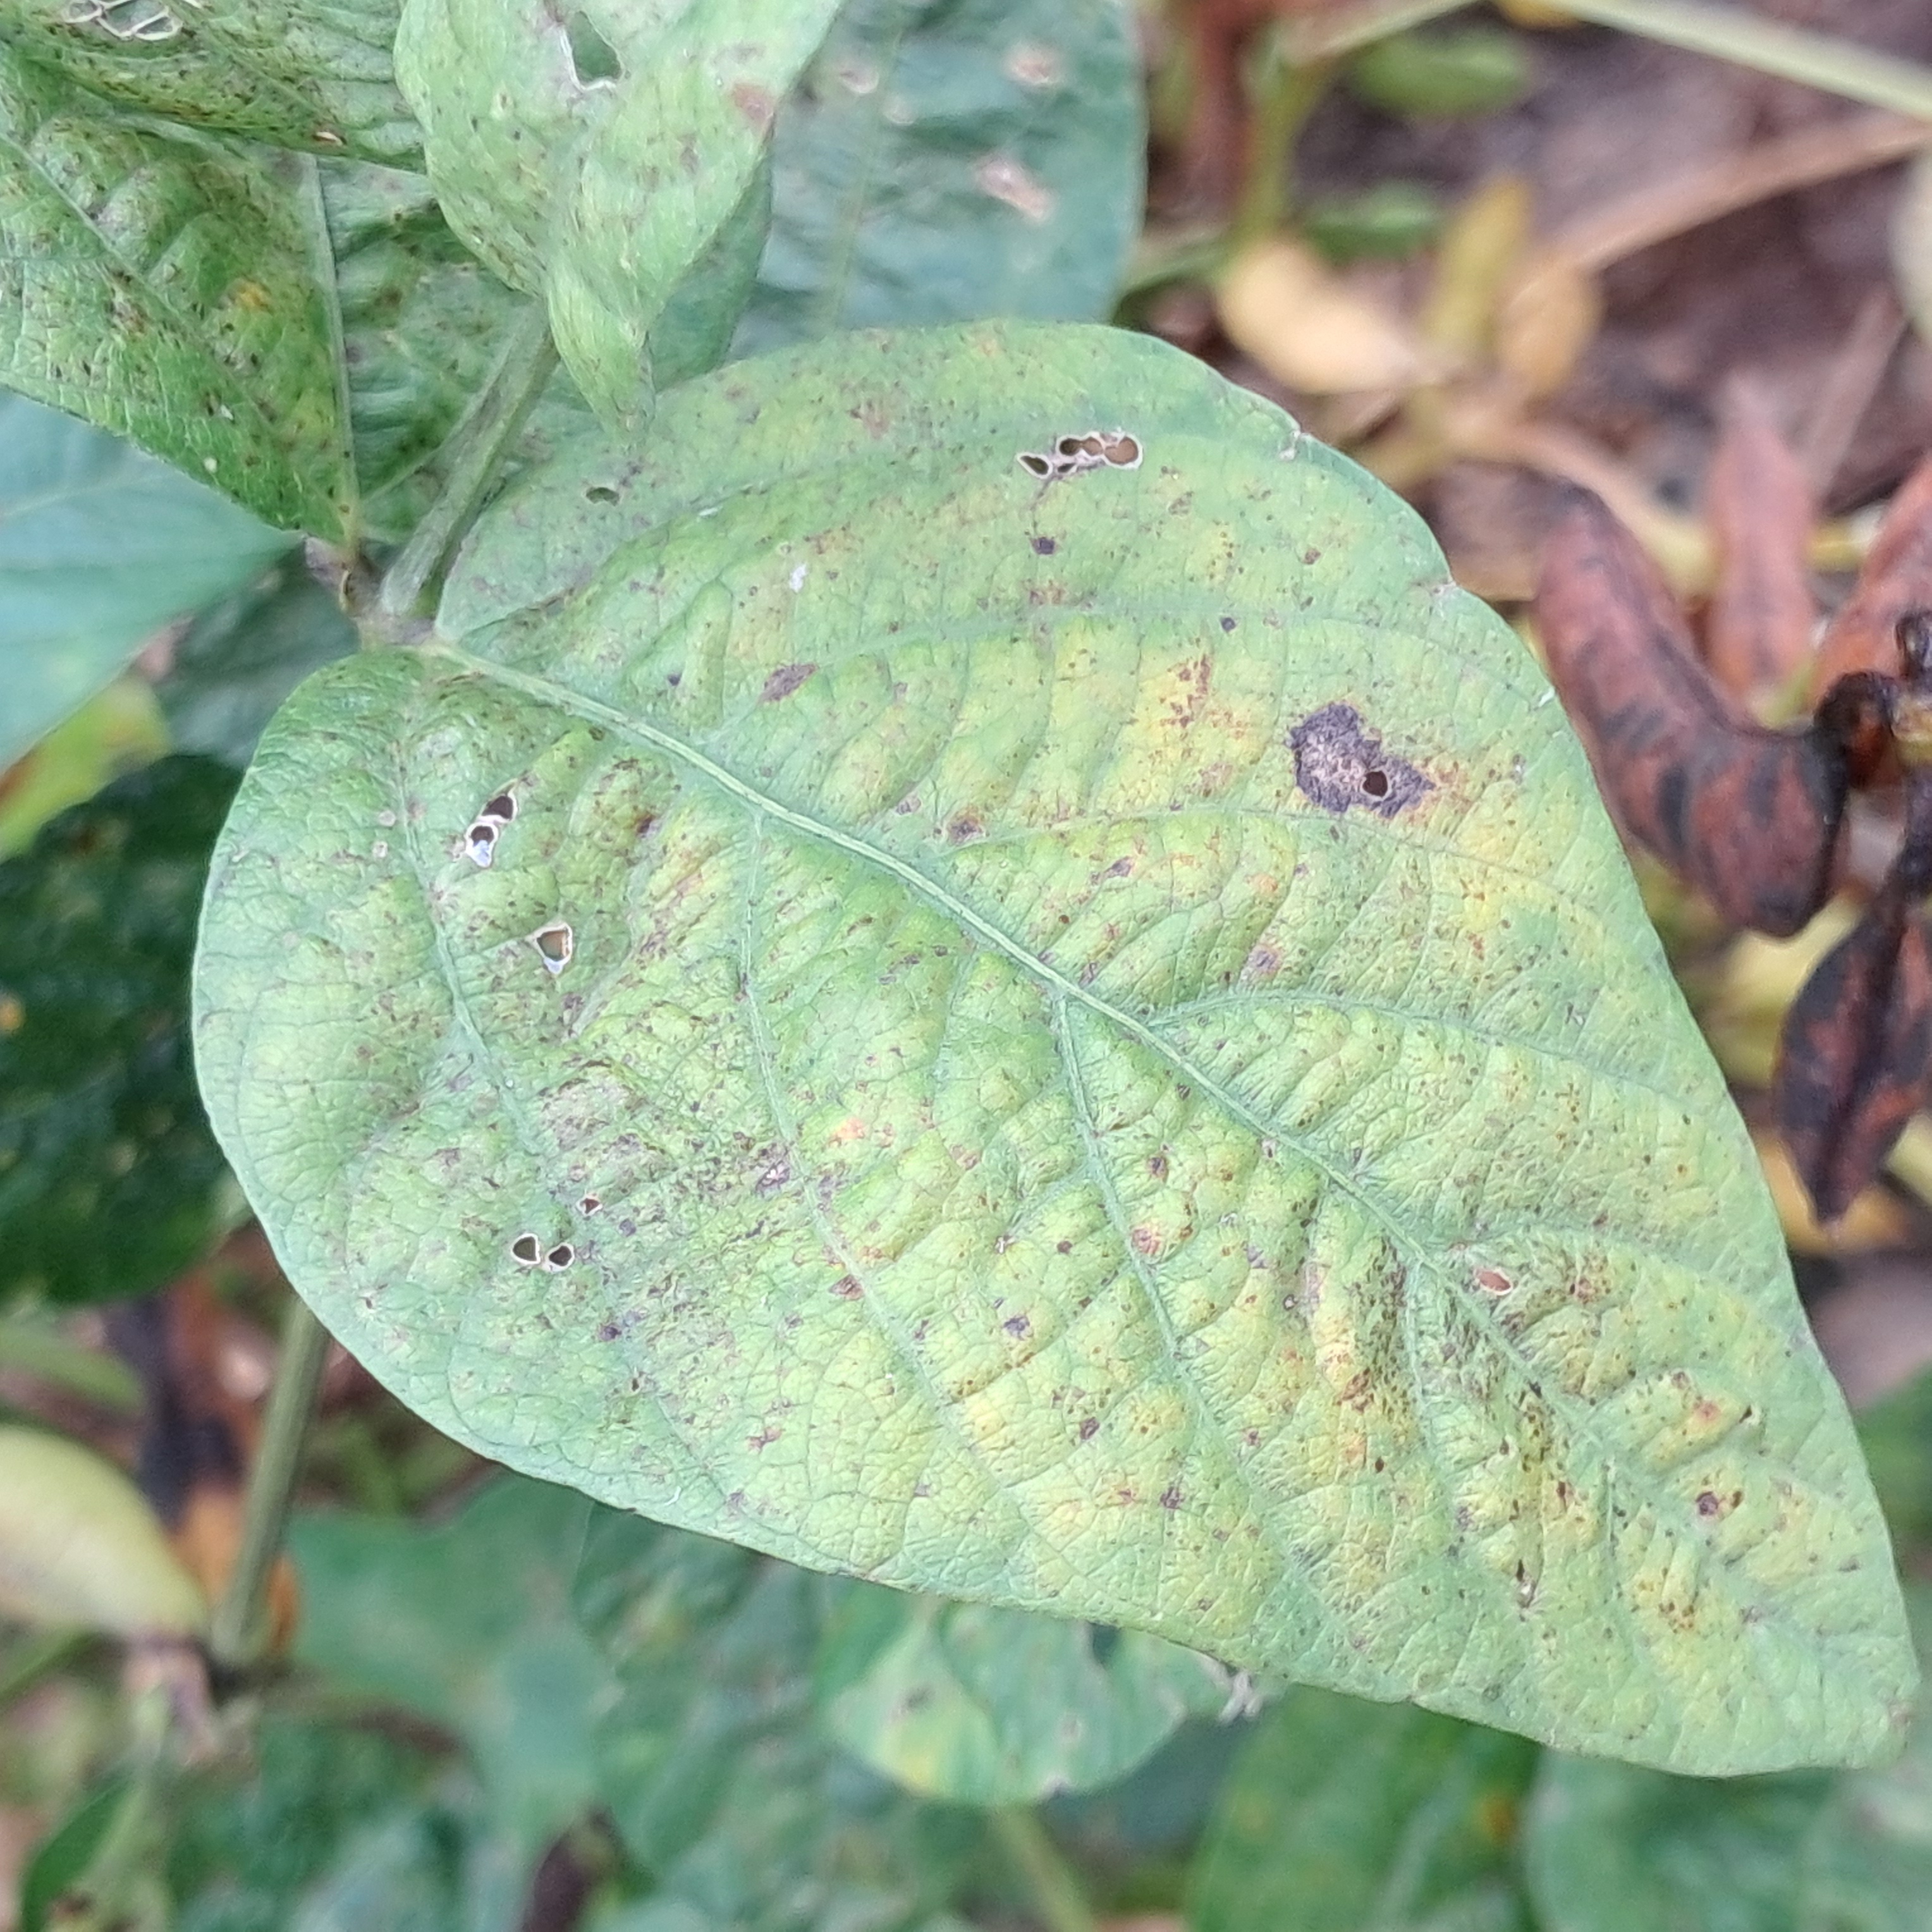
Label: Frog_Leaf_Eye